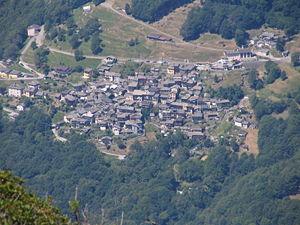
Gambarogno est une commune suisse du canton du Tessin, située dans le district de Locarno.
Indemini est une localité de Gambarogno et une ancienne commune suisse du canton du Tessin.